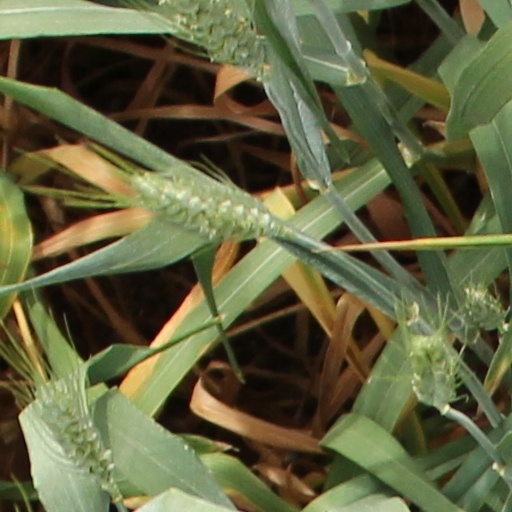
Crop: wheat